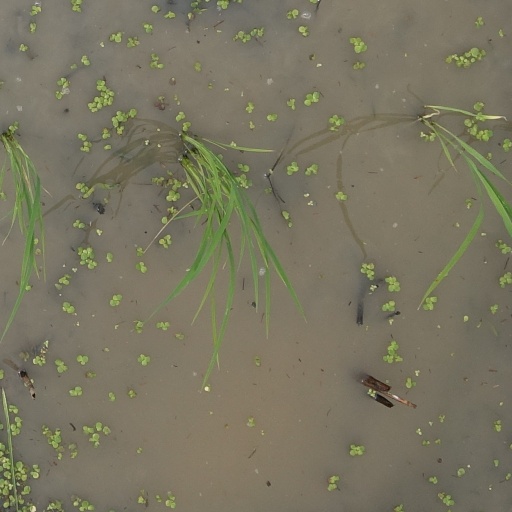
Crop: rice